Carrigans, County Tyrone

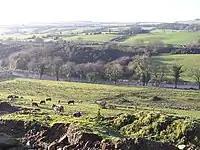
Carrigans townland in 2005

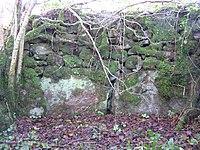
Court tomb in Carrigans townland, 2005

Carrigans is a townland in County Tyrone, Northern Ireland. It is situated in the historic barony of Strabane Upper and the civil parish of Cappagh and covers an area of 859 acres.